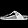
Label: Sandal